Krambambula (drink)

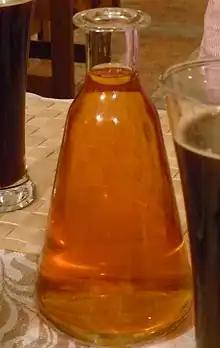
Belarusian Krambambula in a Moscow restaurant

Krambambula is a Belarusian alcoholic mix drink or cocktail that typically consists of red wine, and various kinds of liquor, including gin, vodka, or rum - there are many different recipes. Commercially produced versions are also available in some areas.